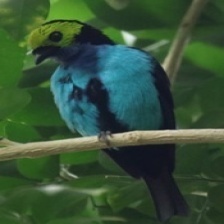
Species: PARADISE TANAGER
Scientific name: TANGARA CHILENSIS